Hong Joon-ho

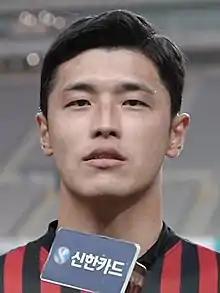
Hong in March 2021

Hong Joon-ho (born 11 October 1993) is a South Korean footballer who plays as centre back for Jeju United in K League 1.